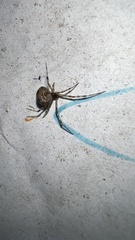
Species: Parasteatoda_tepidariorum